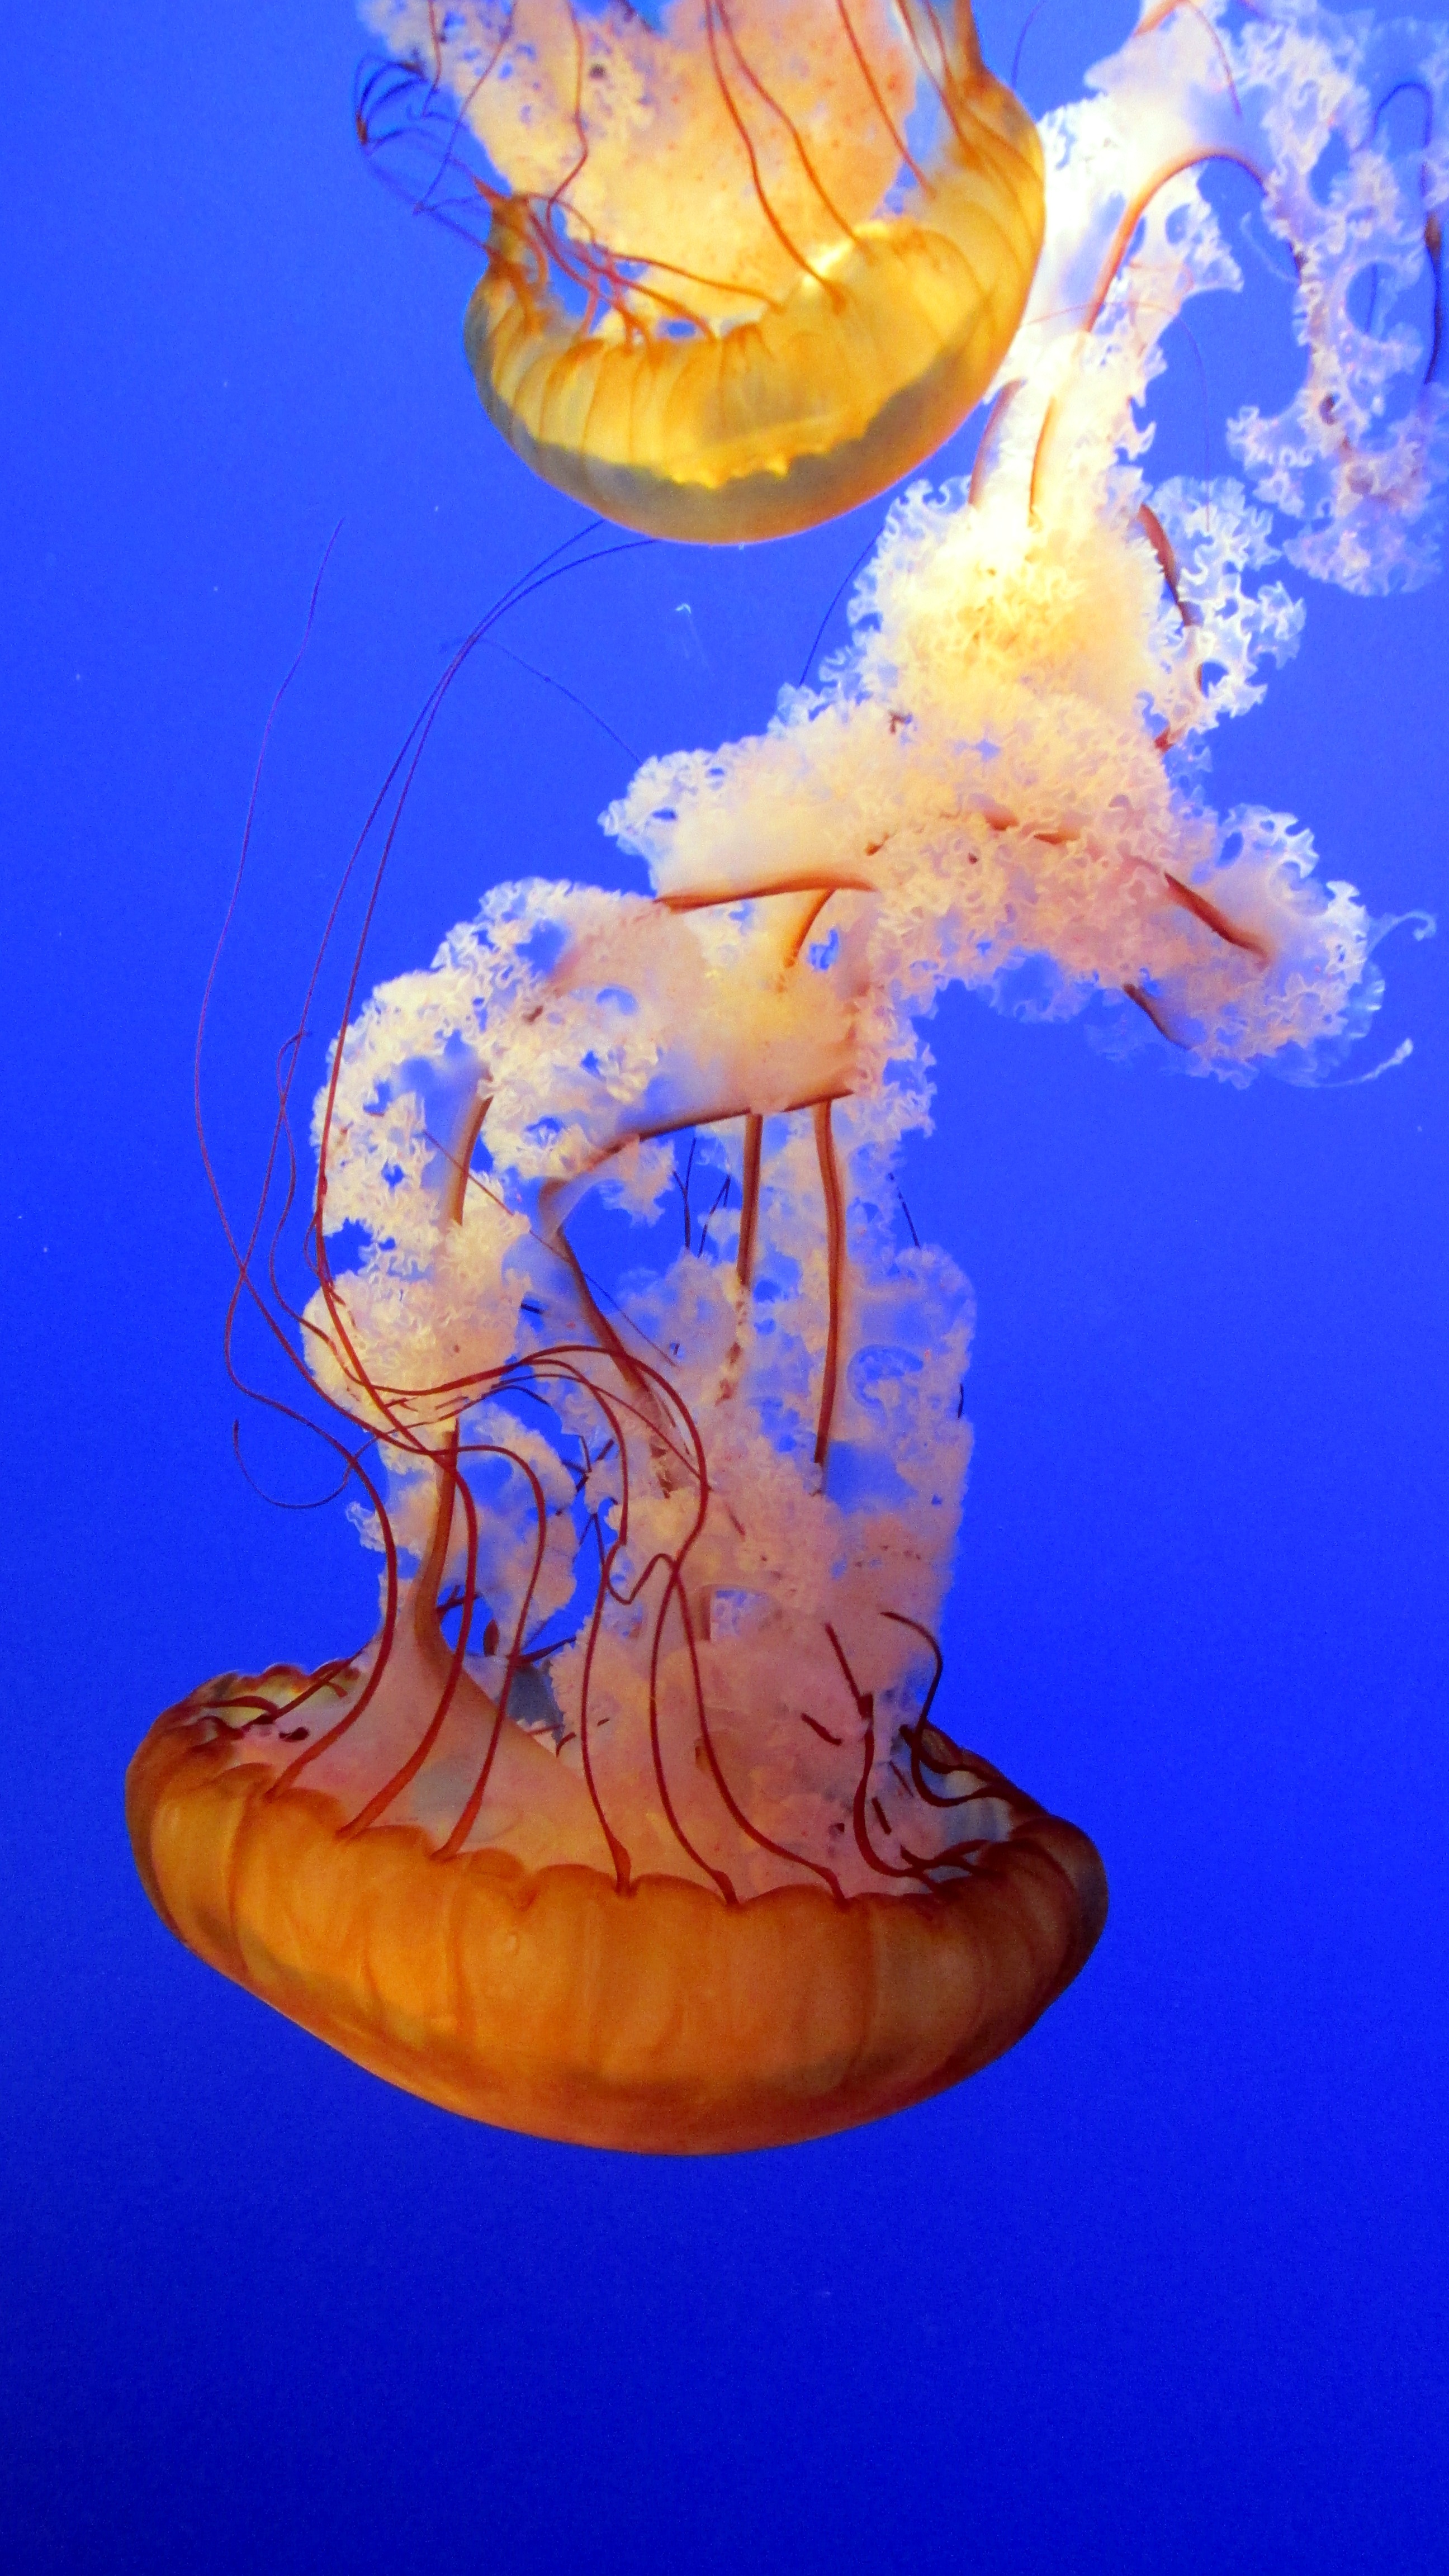
sea, ocean, animal, underwater, biology, jellyfish, invertebrate, illustration, cnidaria, marine, tentacles, organism, jellyfishes, marine biology, marine invertebrates